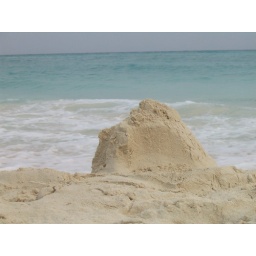
another lone sand castle shot in the caribbean